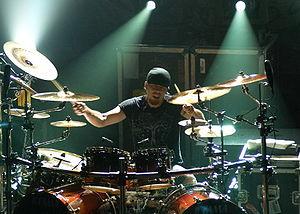
La cymbale est un instrument de musique de la famille des percussions idiophones, consistant en un disque de métal généralement percé en son centre. Il est confectionné selon différents procédés. Sa forme générale est précisée par un tournage en machine, qui lui donne une forme circulaire quasi parfaite. Le plus souvent, elle forme un dôme en son centre.